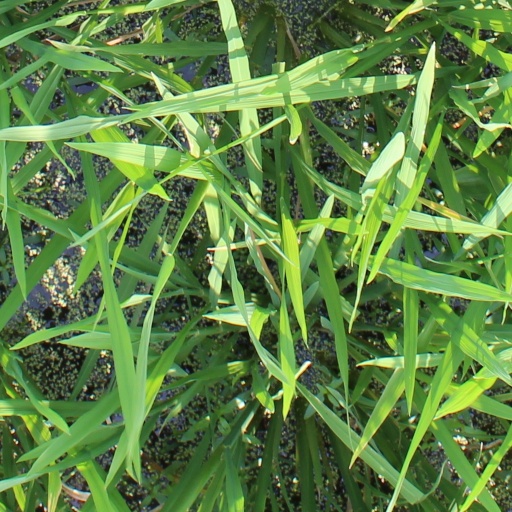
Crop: rice